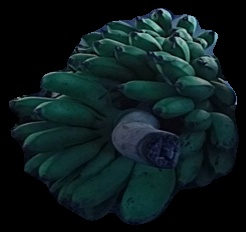
Variety: rasbale
Grade: grade2